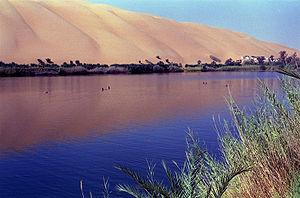
Le Gaberoun est une oasis située près de Sebha dans le désert Libyque.